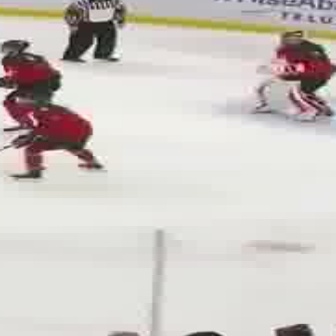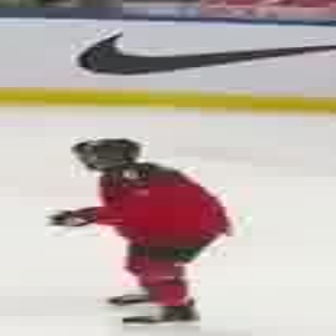
  Please identify the target specified by the bounding box [7,85,98,176] in the first image and locate it in the second image. Return the coordinates in [x_min,y_min,x_max,y_max] format.
Answer: [40,137,224,321]